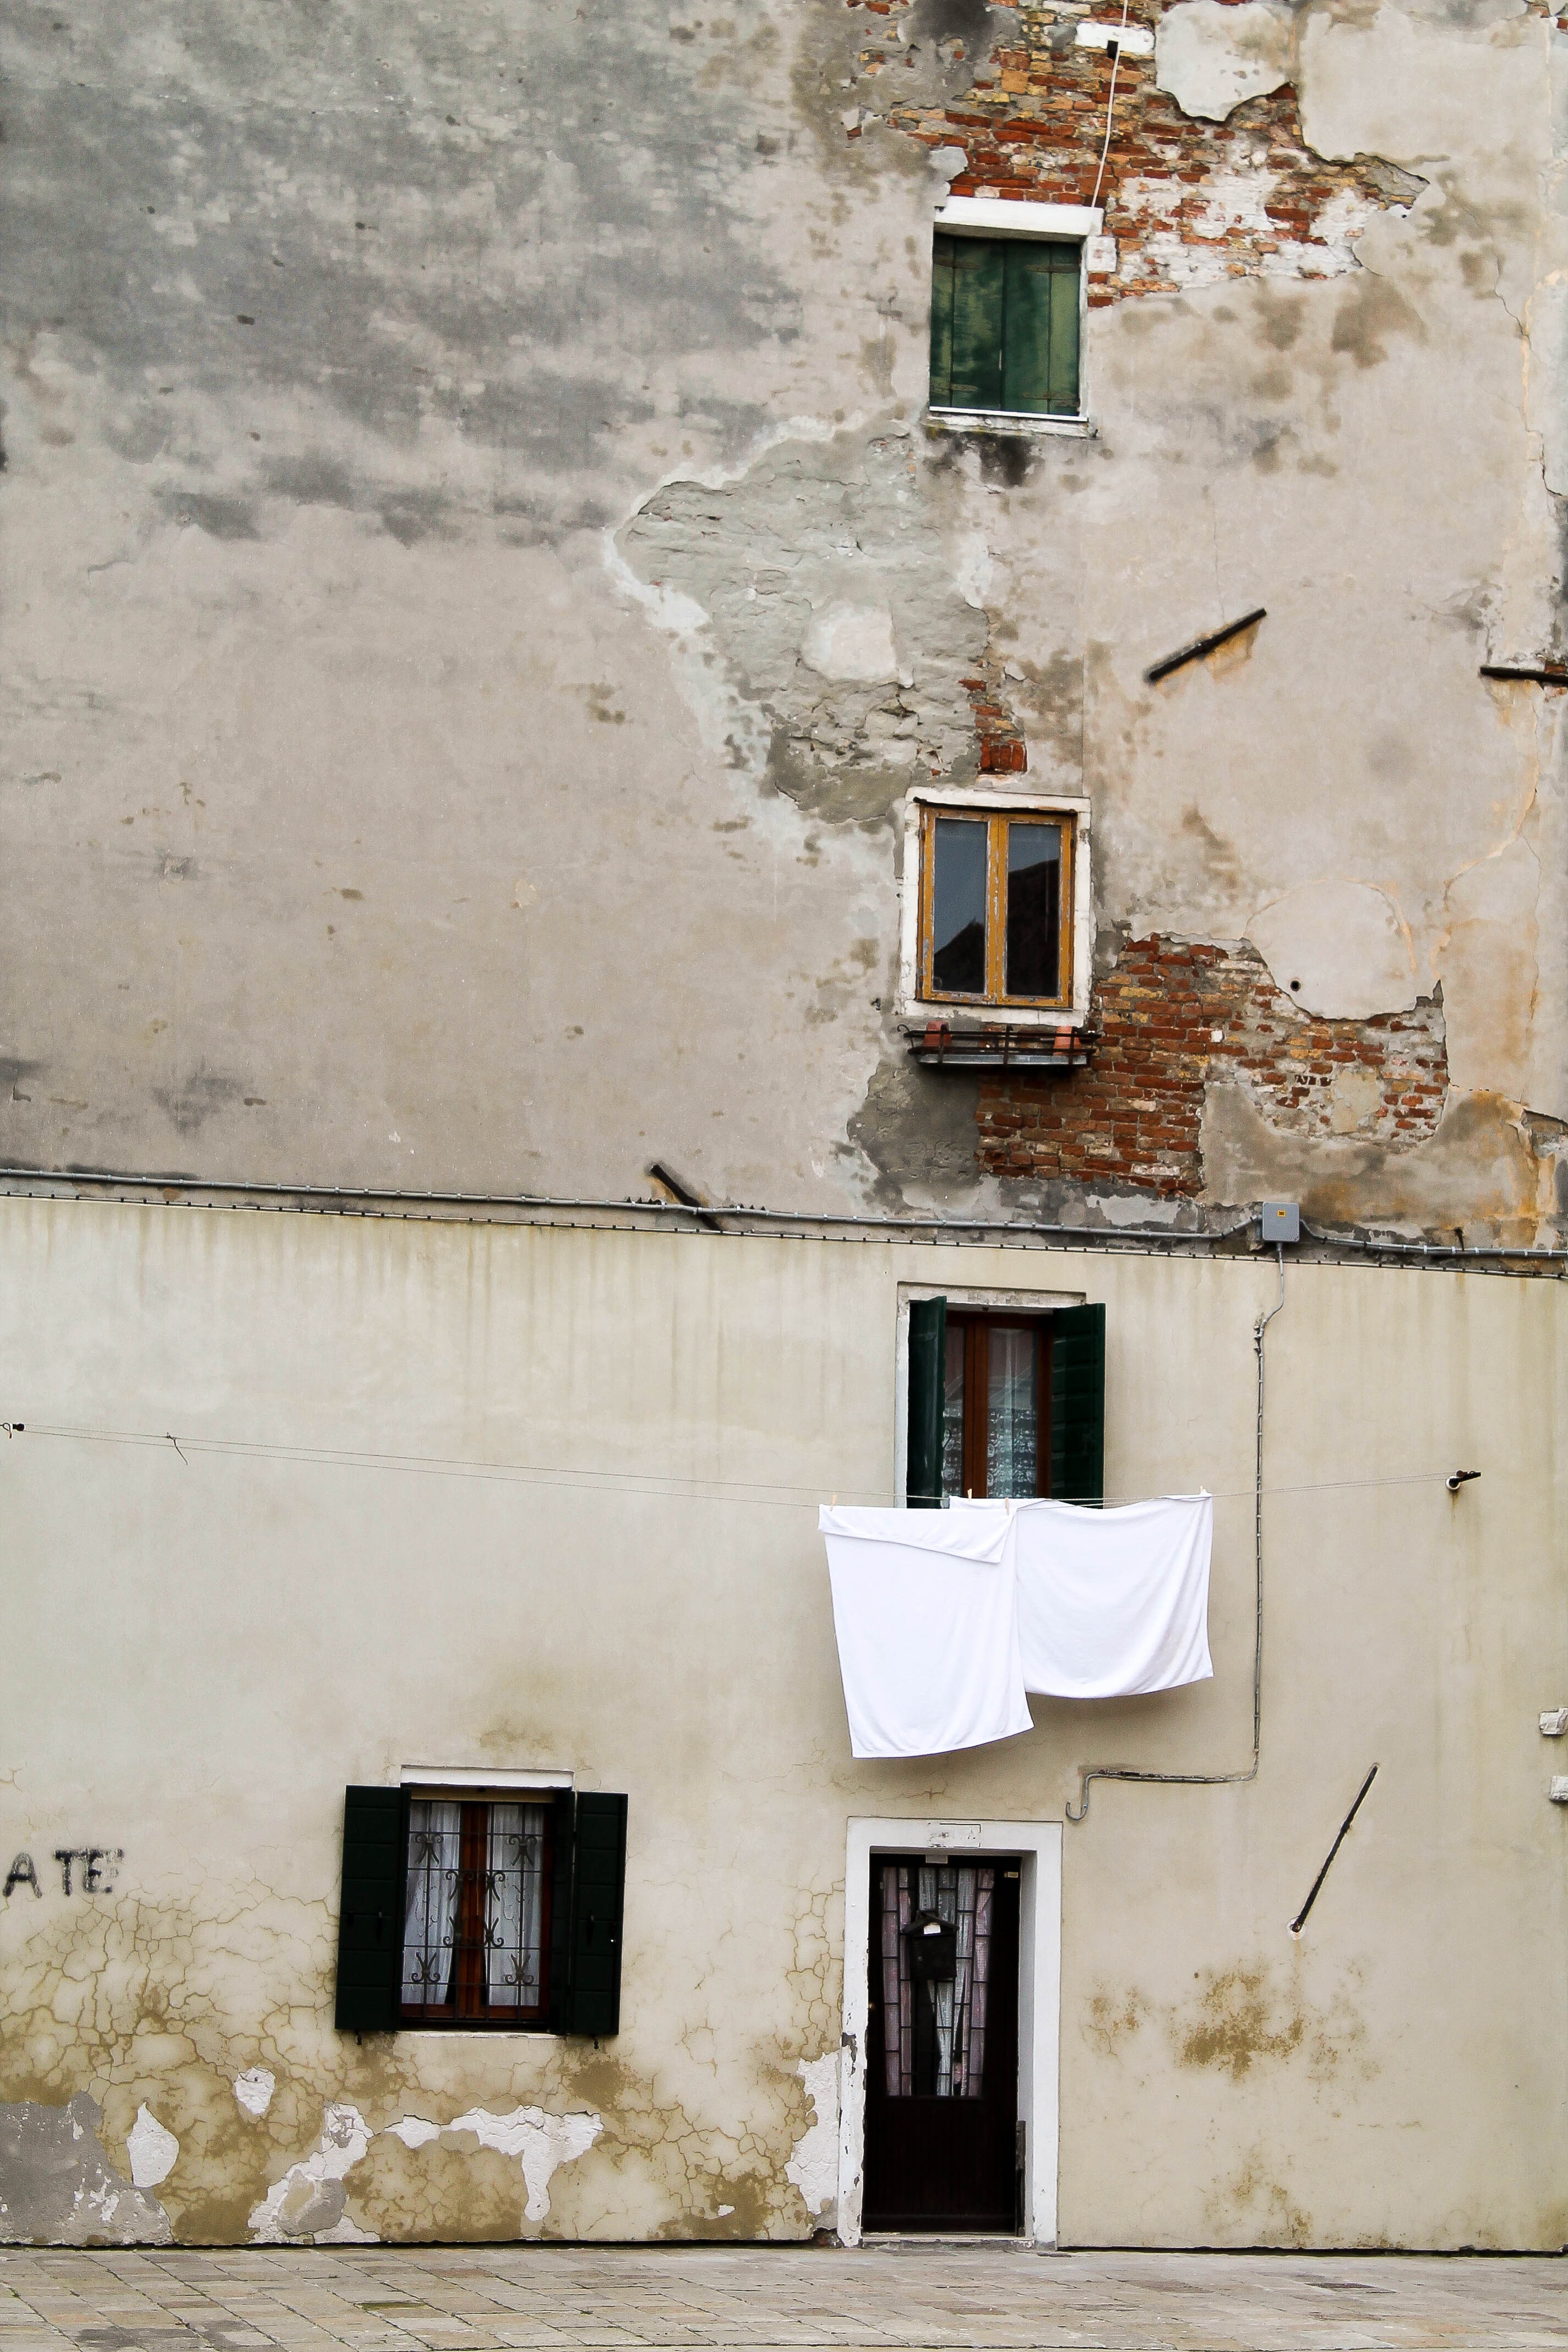
wood, white, street, house, window, alley, home, wall, color, italy, facade, venice, brick, door, art, photograph, genre painting, street view, dwelling house, urban area, ancient history, h zfal